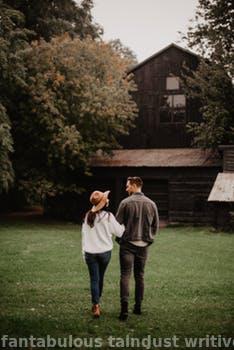
Label: Watermark